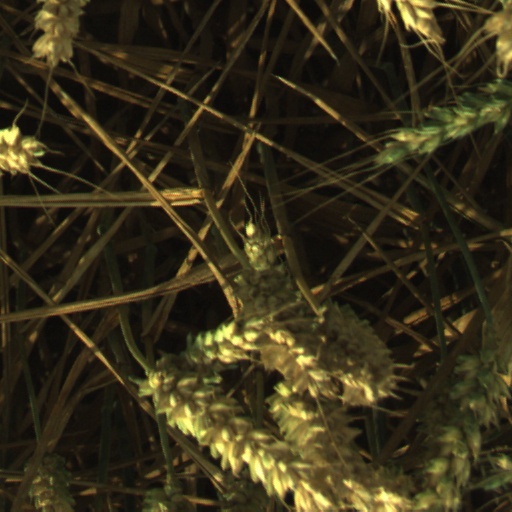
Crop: wheat